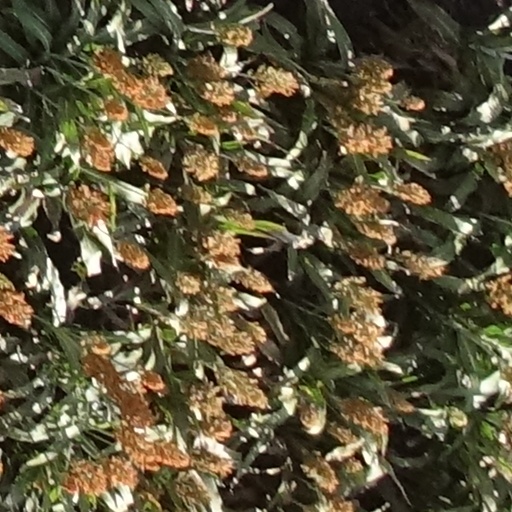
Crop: sorghum